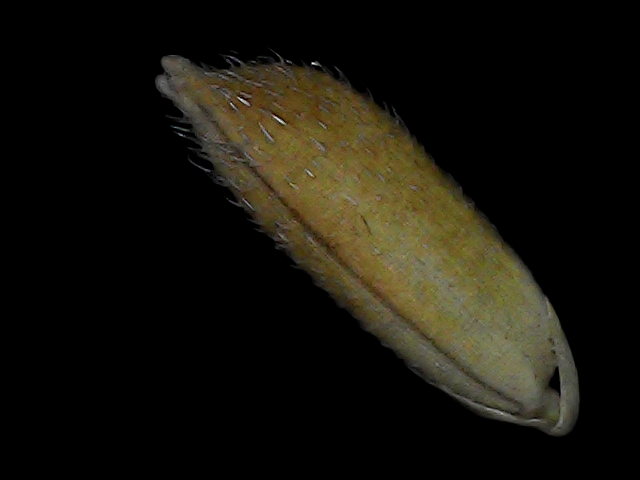
Rice variety: Bd93